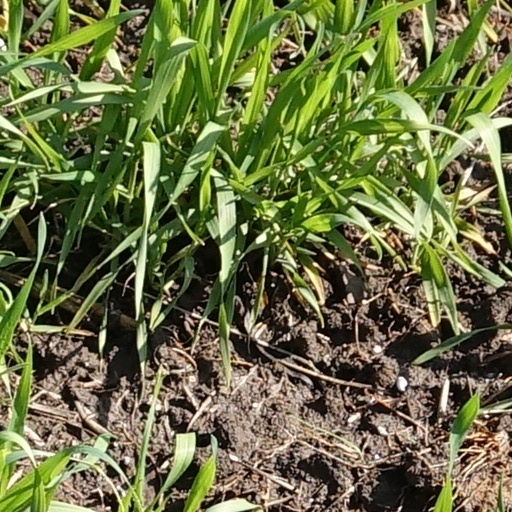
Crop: wheat